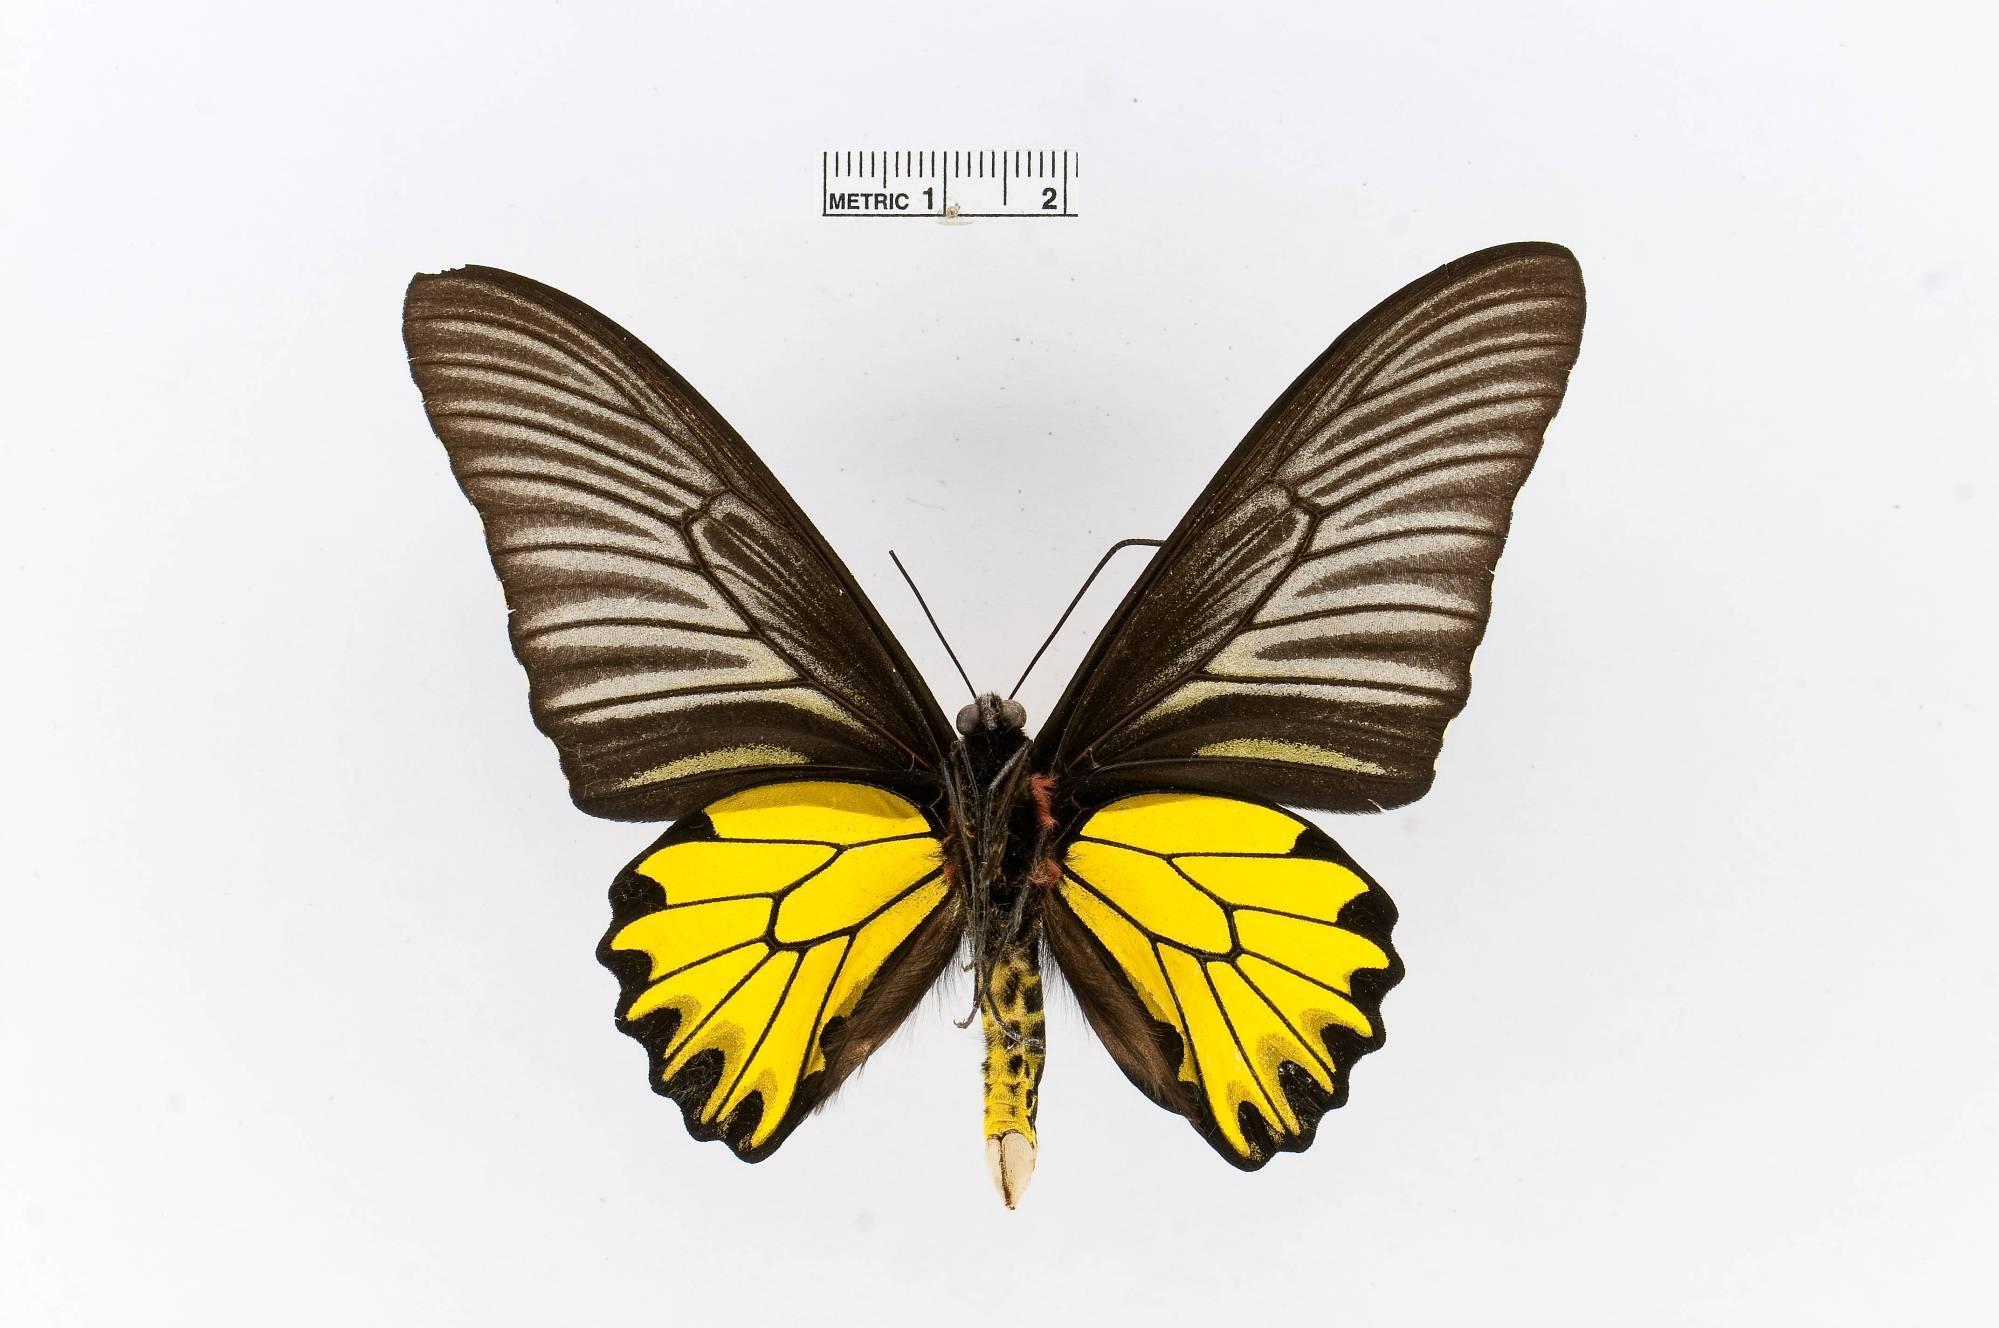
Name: Troides aeacus
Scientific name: Troides aeacus
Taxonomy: Animalia, Arthropoda, Insecta, Lepidoptera, Papilionidae, Papilioninae
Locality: W. of Yachow, [Not Stated], China
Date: June